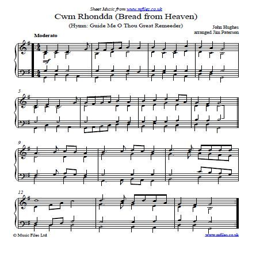
composition is a hymn with music by film director .